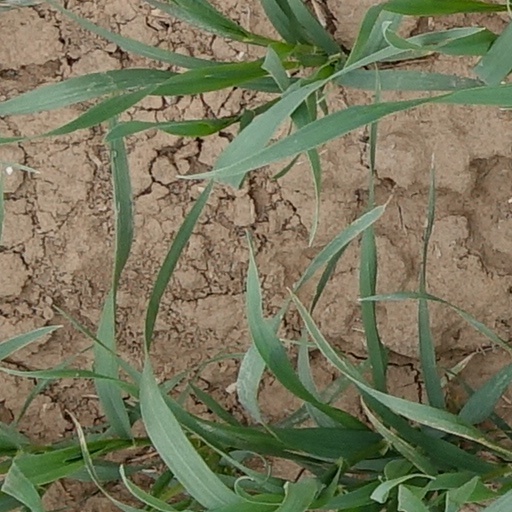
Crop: wheat